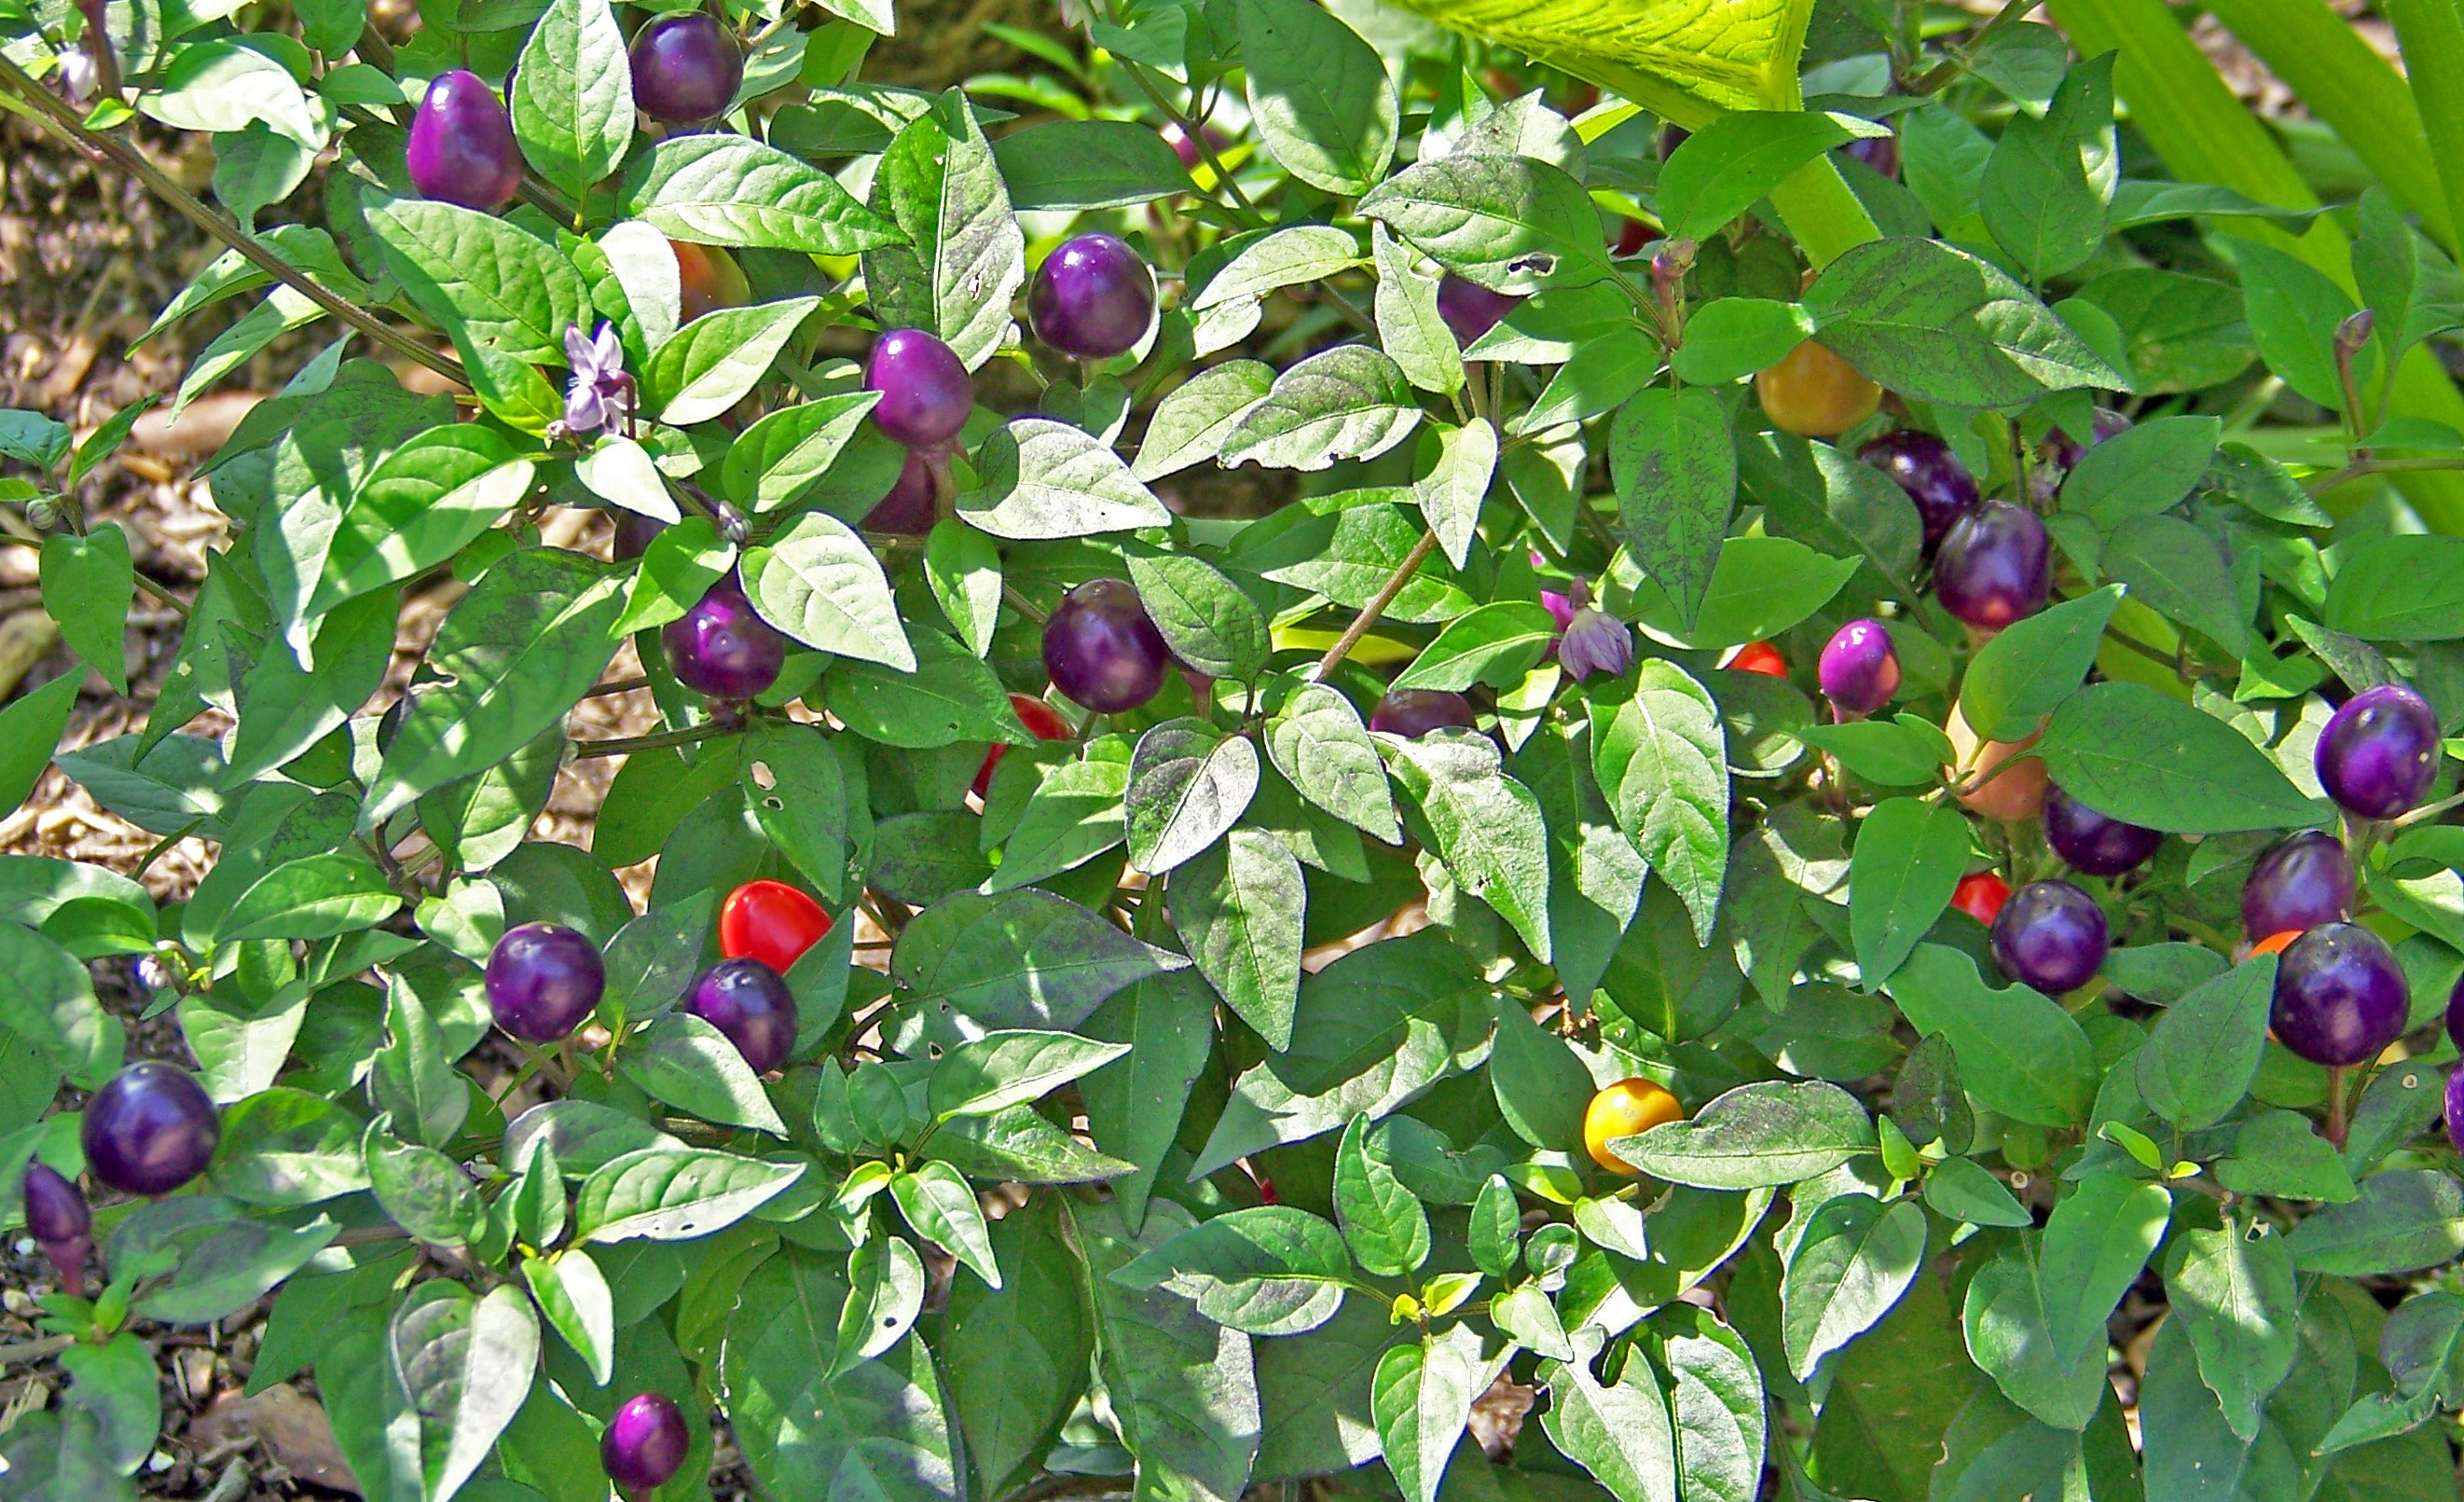
tree, nature, plant, fruit, berry, flower, purple, bush, food, red, produce, natural, evergreen, leaves, berries, shrub, flowering plant, acerola, malpighia, bilberry, huckleberry, woody plant, land plant